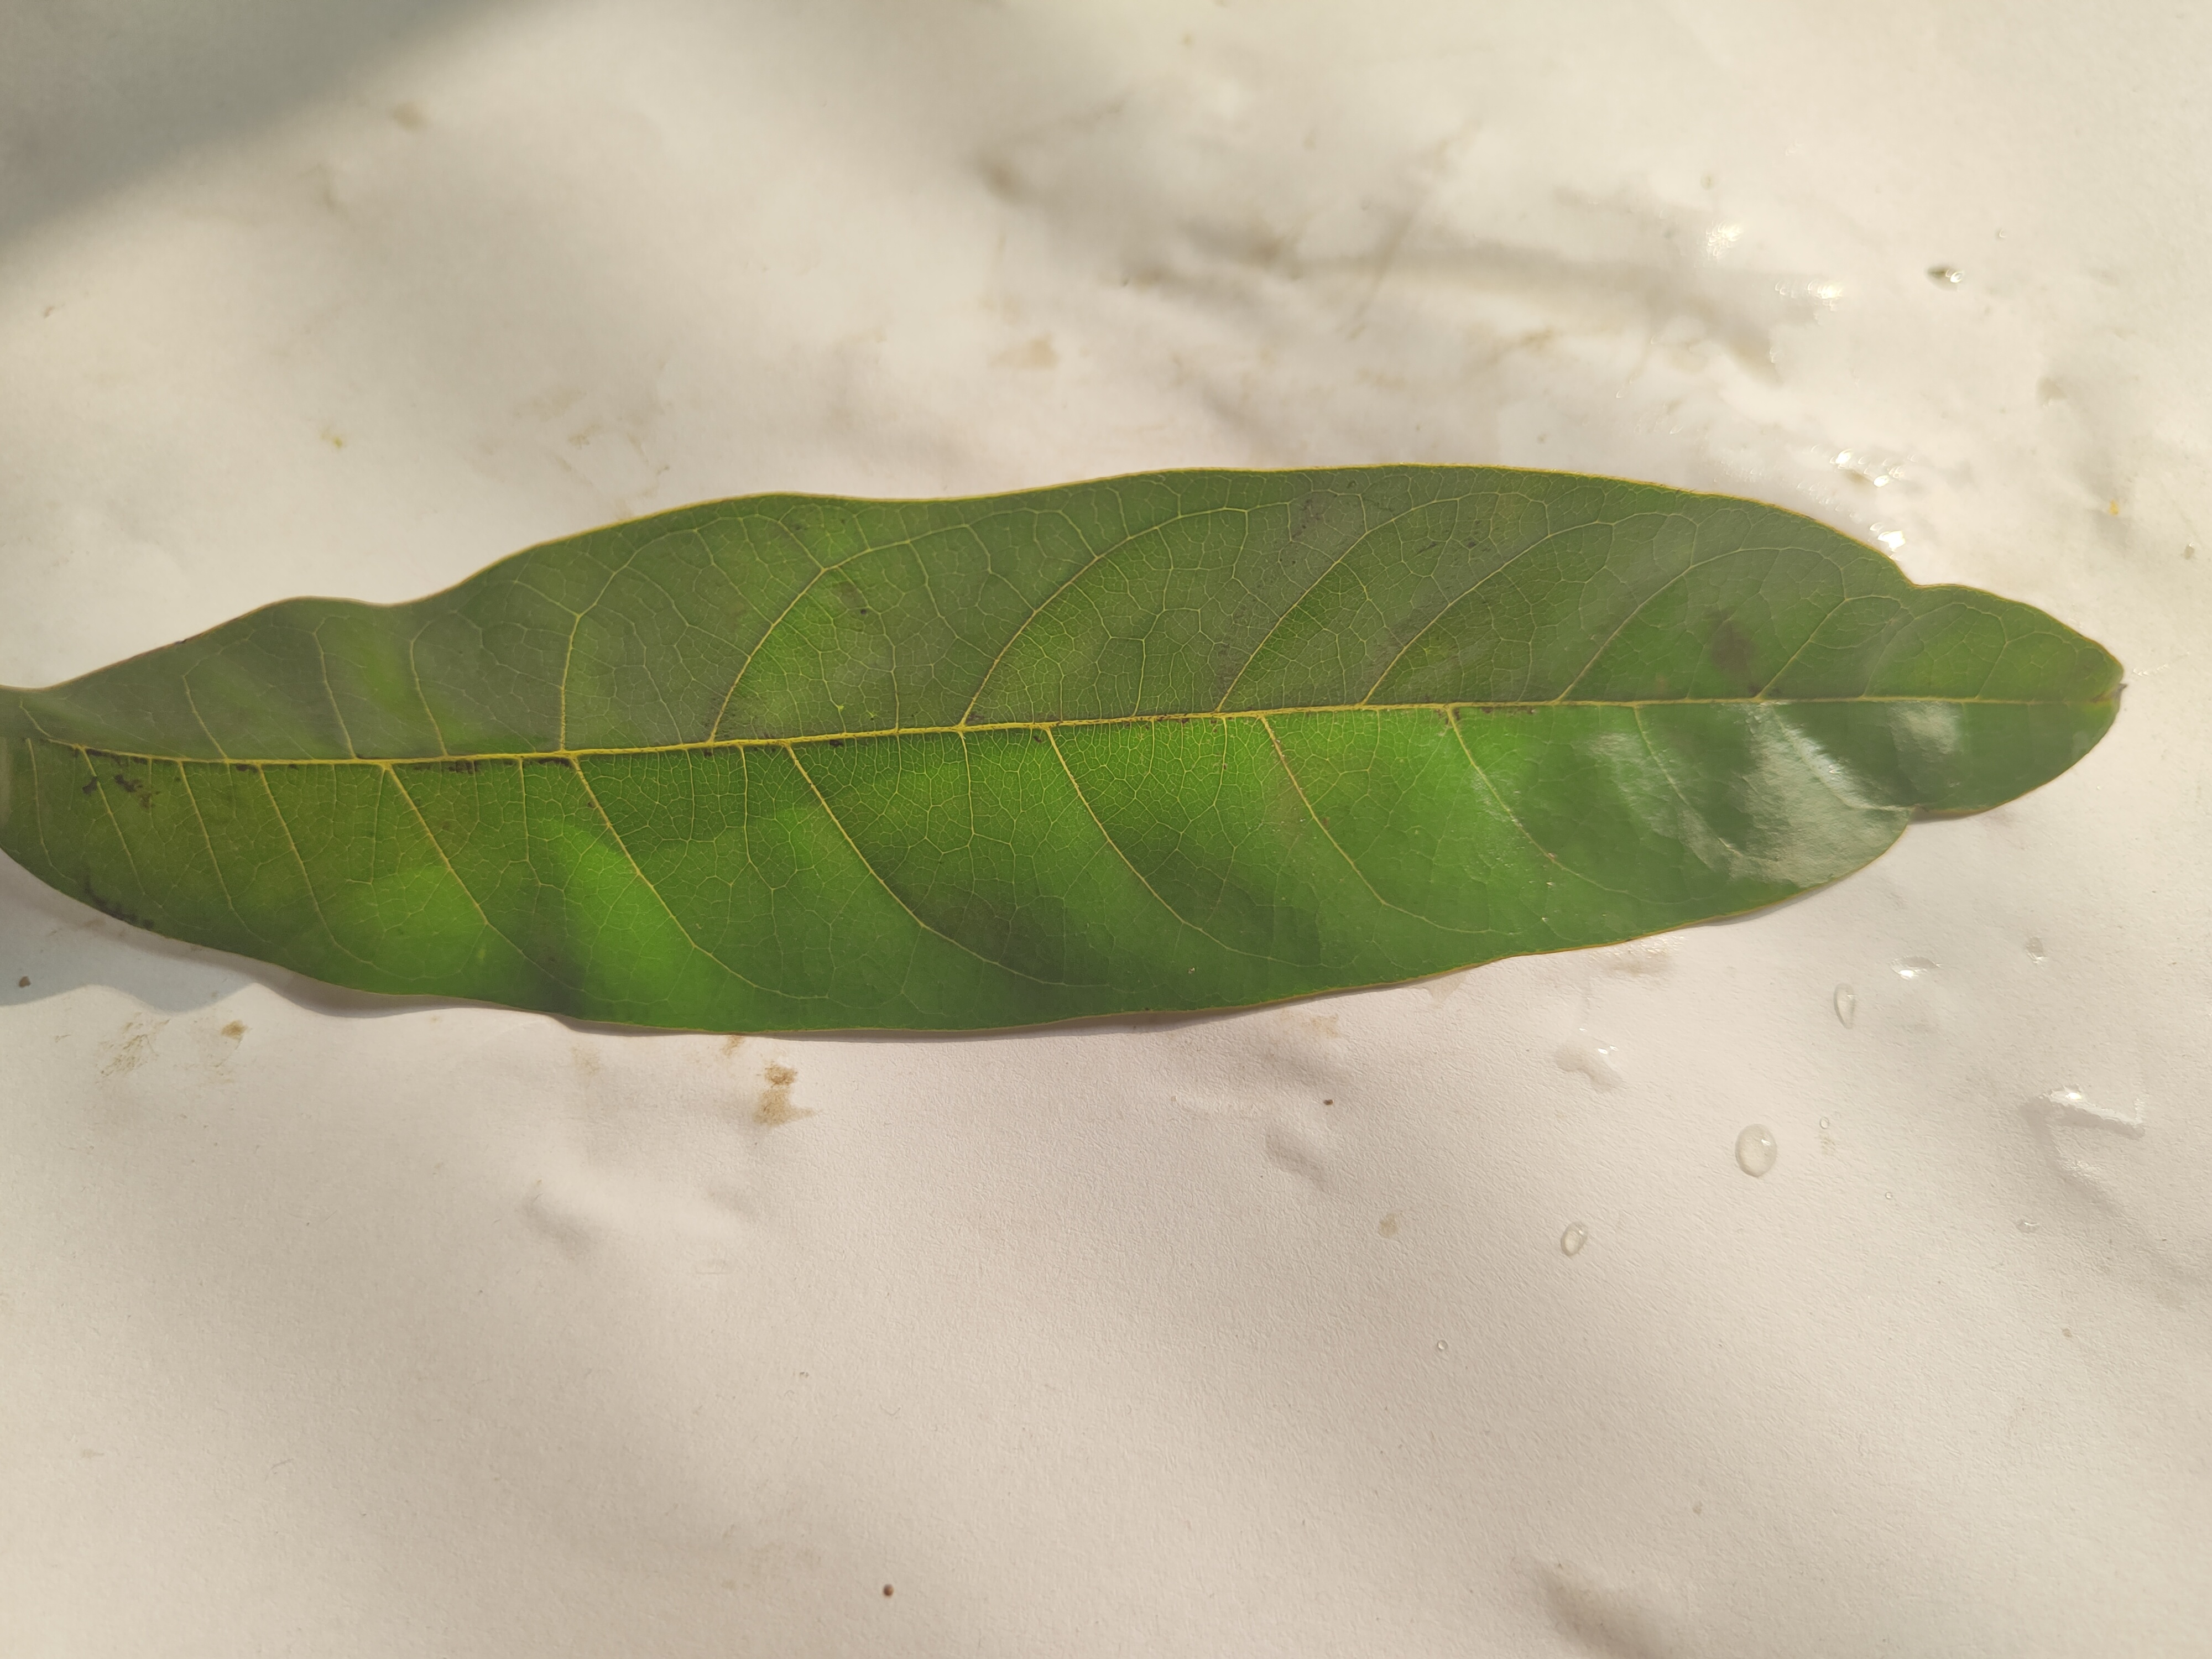
Leaf variety: Custard Apple